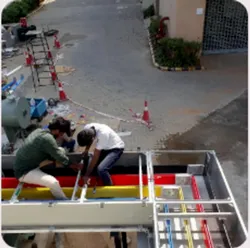
Label: Bus_Duct_Installation